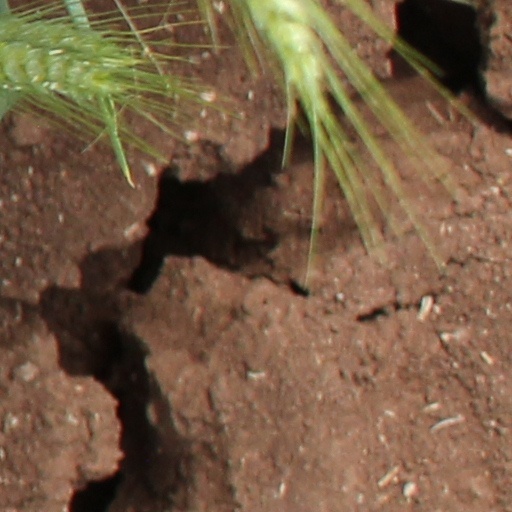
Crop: wheat